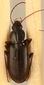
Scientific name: Calathus advena
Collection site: Rocky Mountains NEON (RMNP), plot RMNP_014